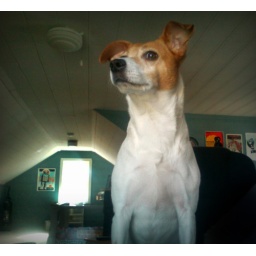
the girl took over my work station and stared out the window